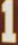
Number: 1